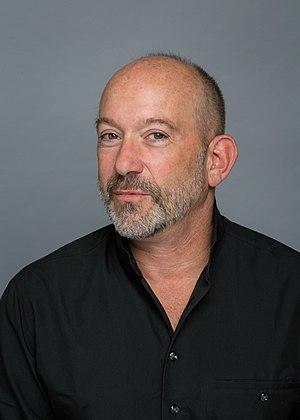
Kenneth Weiss
Kenneth Weiss est un claveciniste, chef d'orchestre et pédagogue de renommée internationale. En tant que soliste, Kenneth Weiss est particulièrement reconnu pour ses interprétations de Bach comme en témoignent plus de cent récitals des Variations Goldberg, les intégrales du Clavier bien tempéré et des Partitas, jouées sur les plus grandes scènes mondiales et également disponibles dans sa discographie.